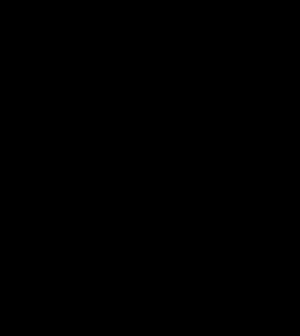
Nabla (symbol)
Nabla
Nabla er navnet på symbolet. Det er ikke et bogstav, men et symbol der primært benyttes i matematik, og må ikke forveksles med det græske bogstav Delta, der er spejlvendt af nabla. Det er indført af den irske matematiker og fysiker William Rowan Hamilton i 1837. Hamilton angav oprindeligt symbolet liggende med spidsen pegende mod venstre. Ordet nabla er afledt af den græske oversættelse af navnet på et harpelignende musikinstrument fra oldtidens Assyrien. Der er uenighed om hvorvidt det græske navn stammer fra hebraisk eller aramæisk.